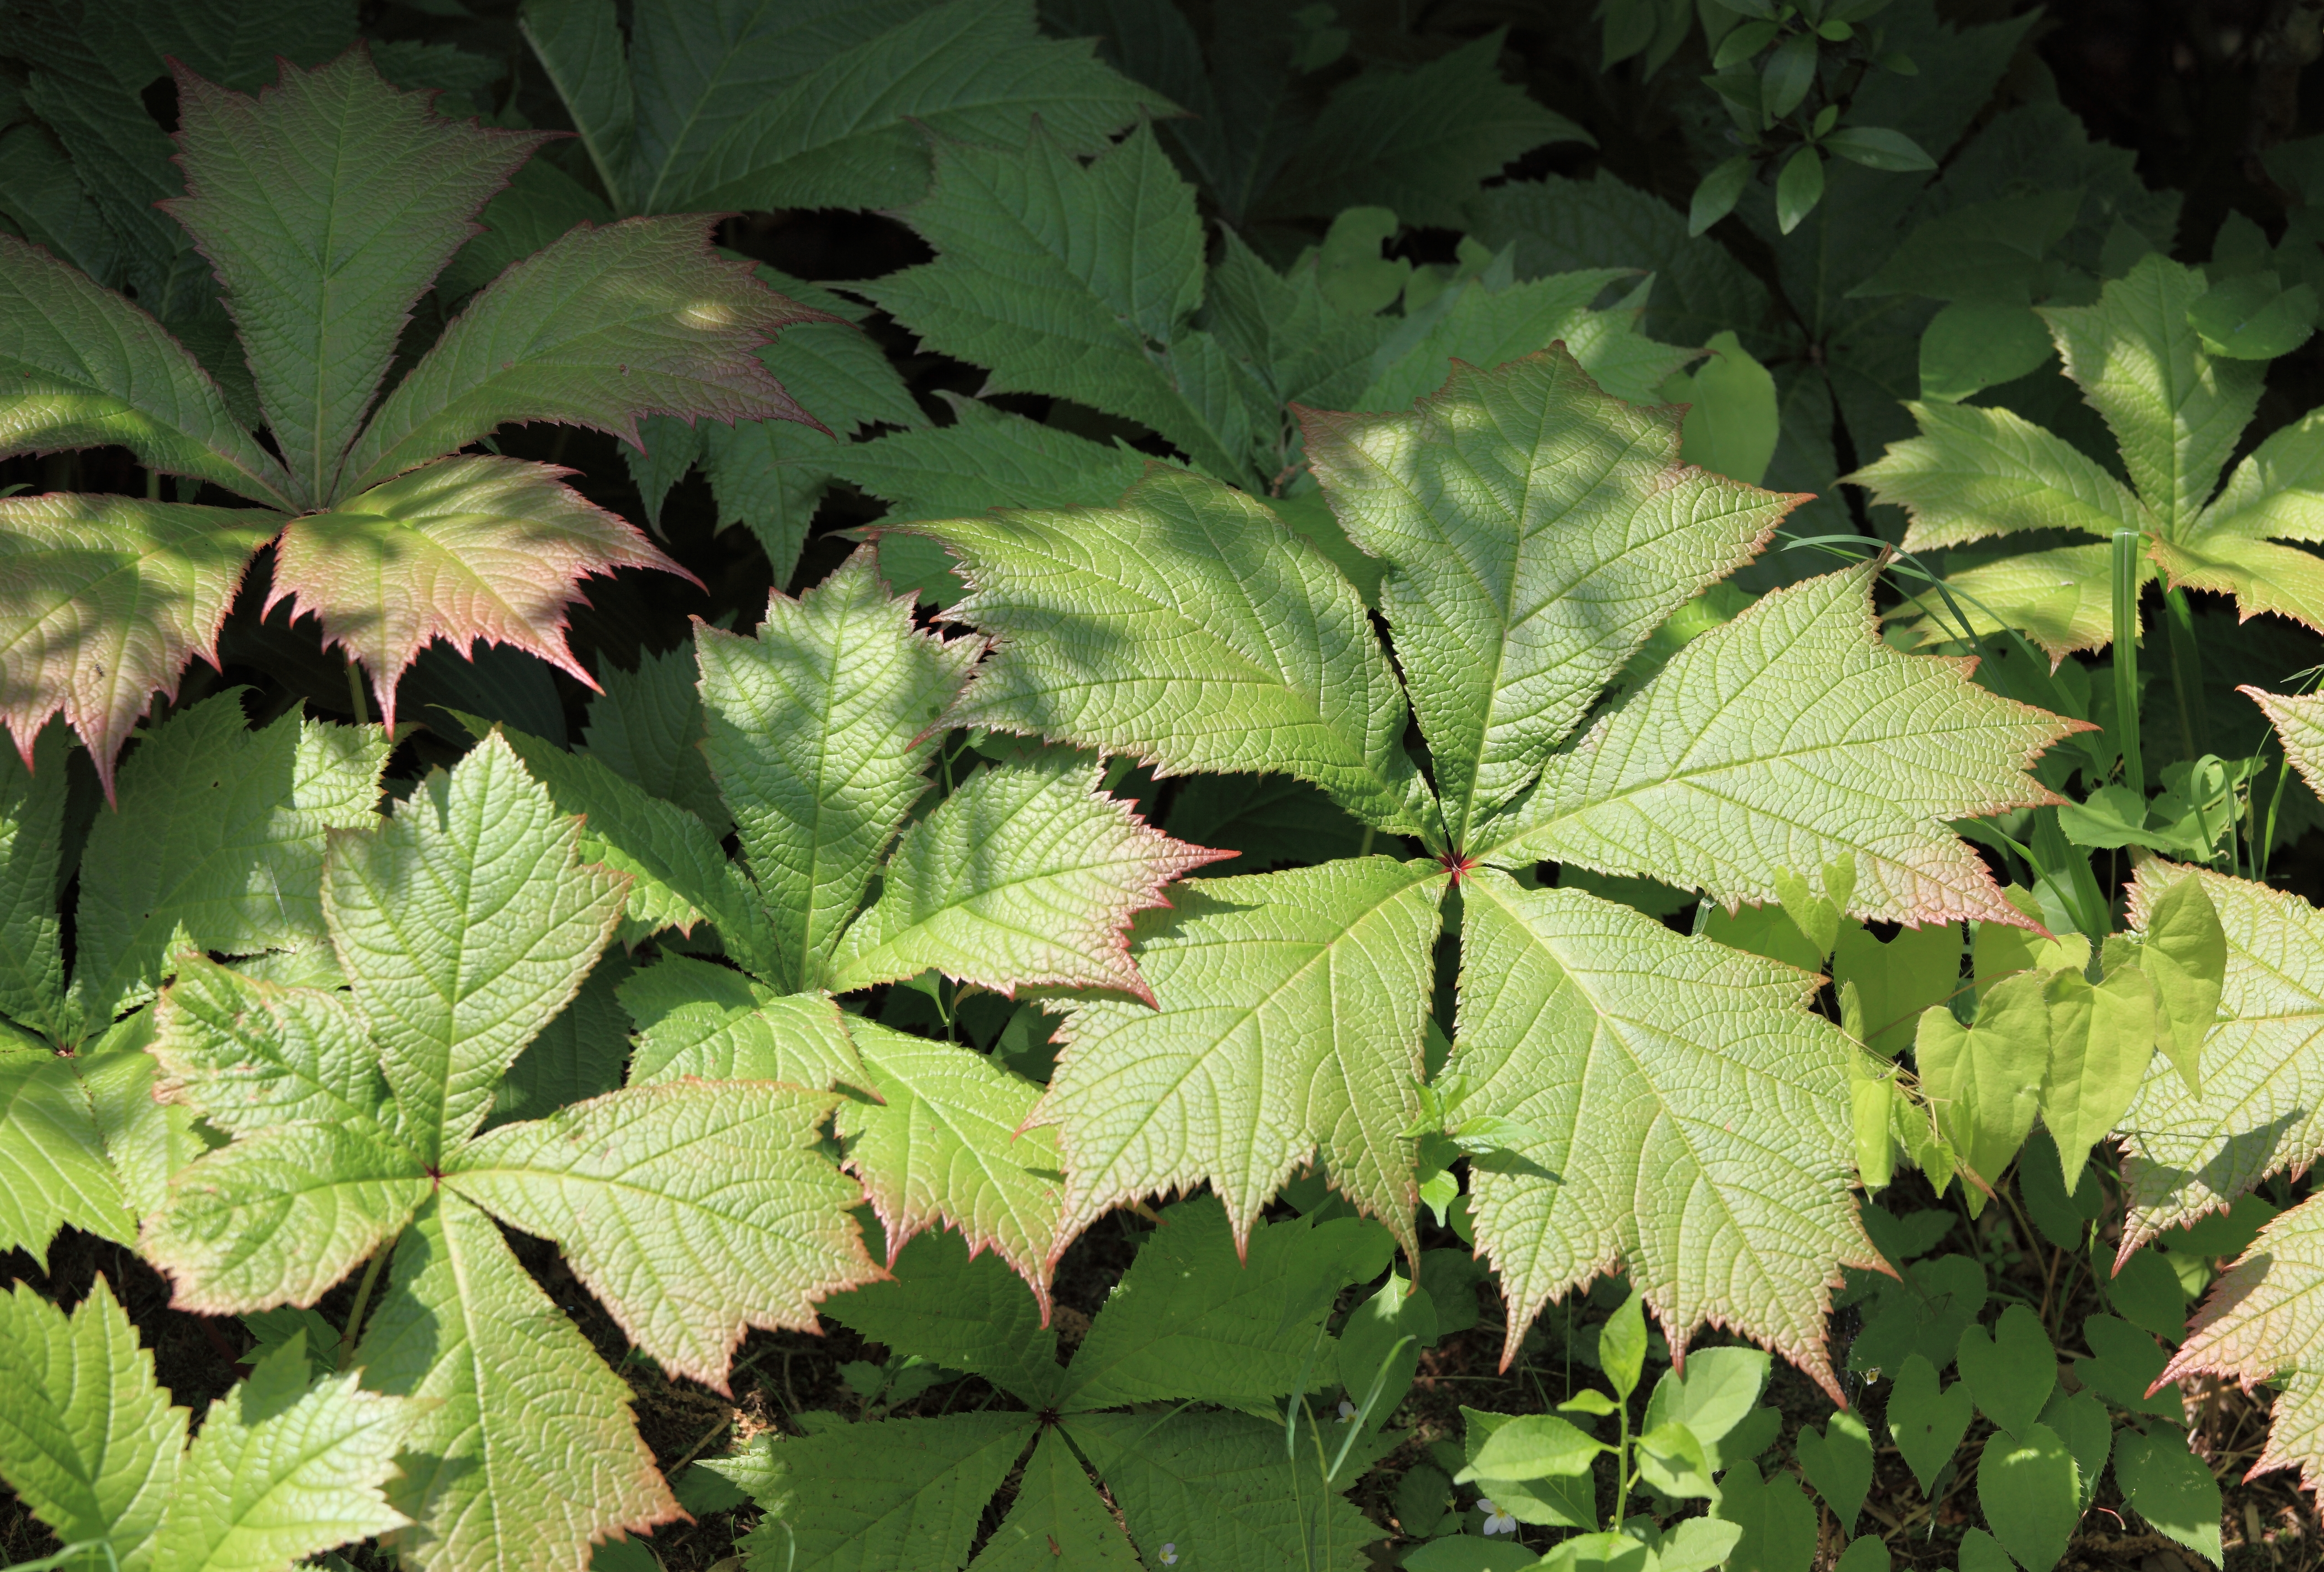
tree, plant, leaf, flower, green, high, museum, botany, maple tree, shrub, deciduous, tochigi, 5d, hires, markii, hi, res, resolution, sankokan, mashikomachi, hagagun, flowering plant, annual plant, woody plant, land plant